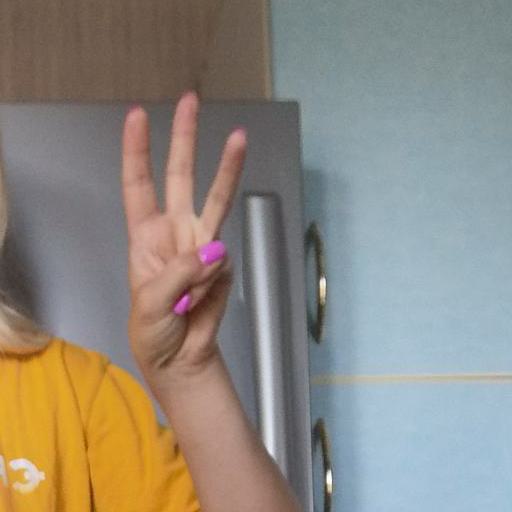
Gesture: three